Kennywood

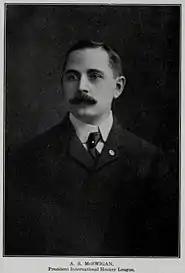
Andrew S. McSwigan

A tree-filled portion of a farm overlooking the Monongahela River near Pittsburgh owned by Anthony Kenny, known as "Kenny's Grove", was a popular picnic spot for local residents during the American Civil War. In 1898, the Monongahela Street Railways Company, partially owned by prominent banker Andrew Mellon, seeking to increase fare profits on the weekends, leased the land from the Kenny family in order to create a trolley park at the end of their line. The company's chief engineer, George S. Davidson, designed the original layout of the park and served as its first manager. A carousel, casino hall, and dance pavilion were added in 1899. A bandstand was constructed in 1900, while the Old Mill was constructed in 1901, and the park's first roller coaster, the Figure Eight Toboggan, was added in 1902.